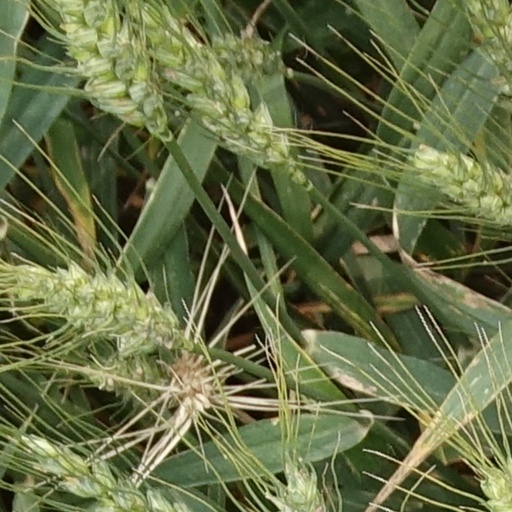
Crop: wheat